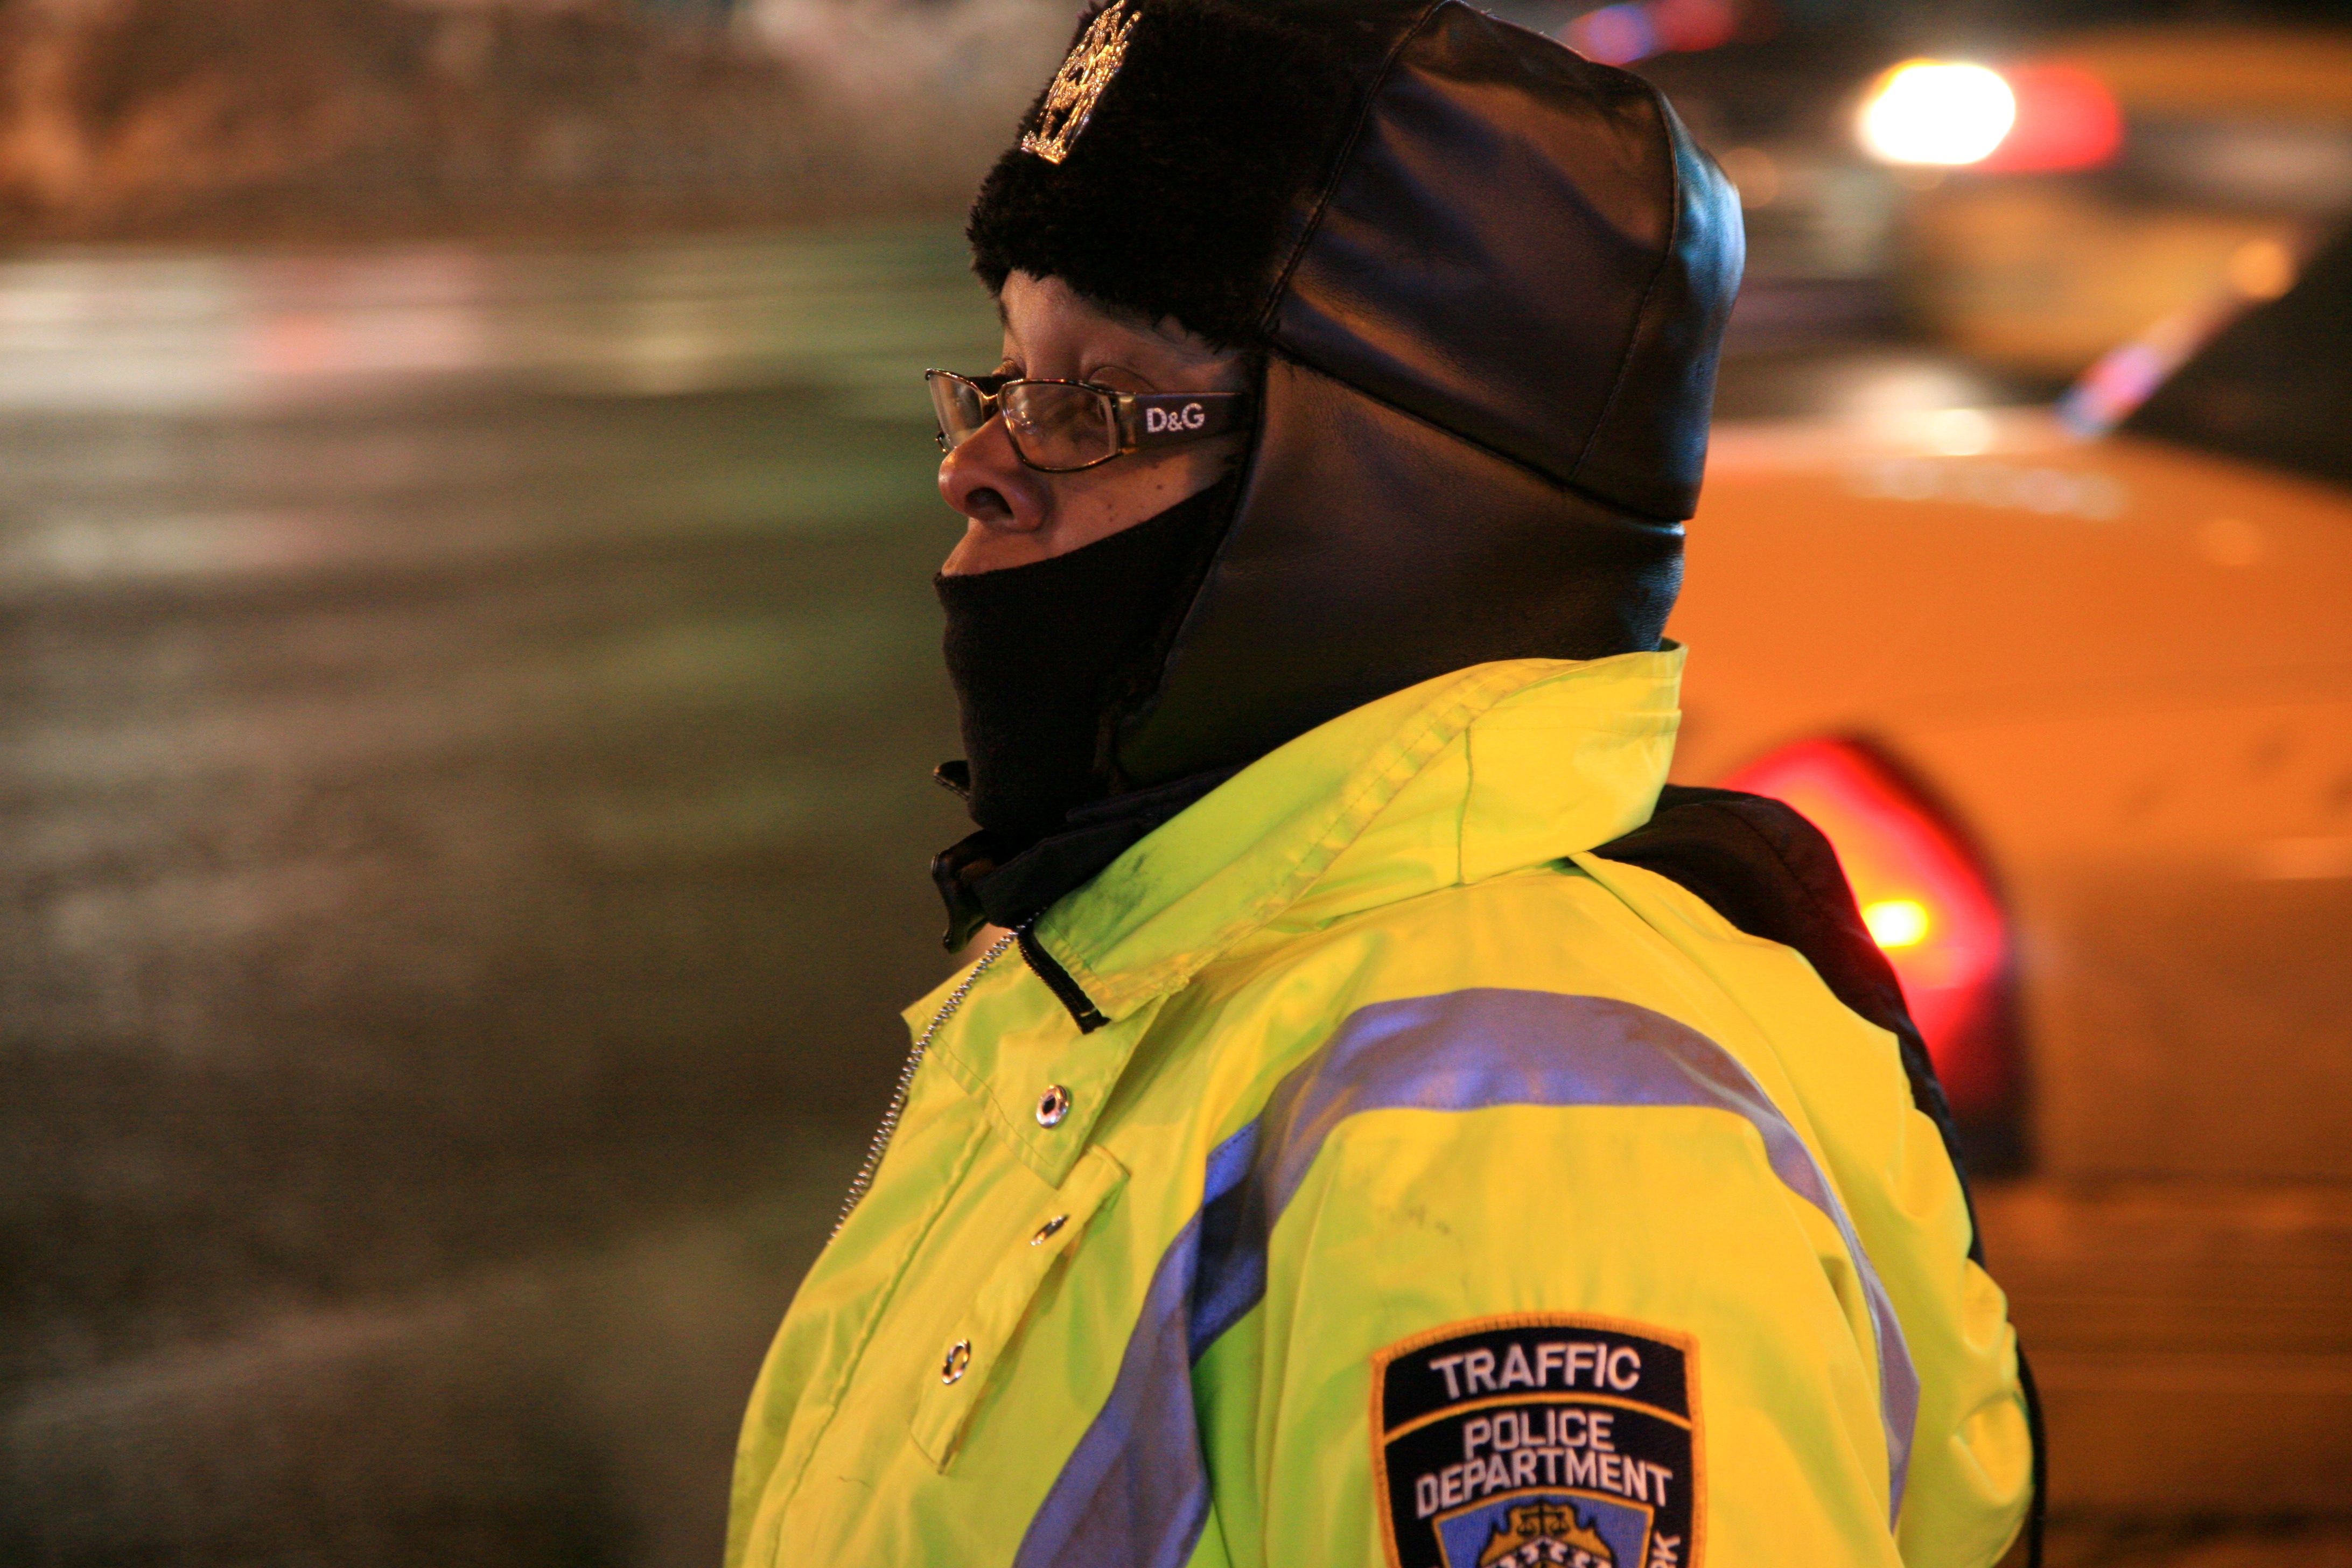
person, traffic, manhattan, nyc, color, yellow, newyork, newyorkcity, ny, police, department, chinatown, selection, policewoman, dolcegabanna